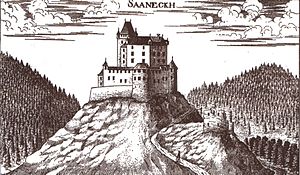
Žovnek slot
Žovnek slot, Georg Matthäus Vischer, Topographia Ducatus Stiriae, Graz 1681
Žovnek slot er et slot beliggende nordøst for Braslovče i Slovenien. Det ligger over Žovneksøen. Det har fået dets navn efter herrerne af Žovnek, senere af greverne af Celje. Slottet blev nævnt første gang i 1278 som Castrum Sevnekke og senere som Sannegg.